Describe the emotion expressed in this image:  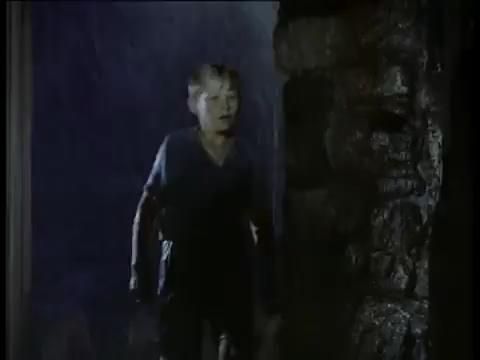
This person displays Pain, valence and arousal with low intensity.